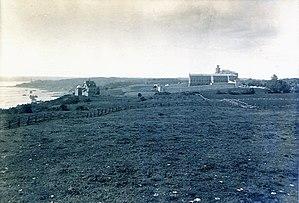
Le pavillon Charles-Baillairgé est une ancienne prison convertie en édifice du complexe muséal du Musée national des beaux-arts du Québec à Québec. Il a été construit entre 1861 et 1867 selon les plans de l'architecte Charles Baillairgé dans le but de remplacer l'ancienne prison située dans l'enceinte de Québec, jugée désuète. Elle sera agrandie entre 1869 à 1872 par l'allongement de l'aile sud. À partir de 1908, l'environnement autour de la prison change considérablement par l'aménagement du parc des Champs-de-Bataille. En 1930, on reconstruit le mur d'enceinte pour faire place au musée de la province, qui deviendra le Musée national des beaux-arts du Québec. La prison ferme ses portes en 1970, remplacé par la prison d'Orsainville. Entre 1989 et 1991, l'édifice est reconverti en musée pour l'intégrer au Musée du Québec. Il a été classé comme immeuble patrimonial en 1997 par le ministère de la Culture et des Communications.
Cet article traite des événements qui se sont produits durant l'année 1911 au Québec.